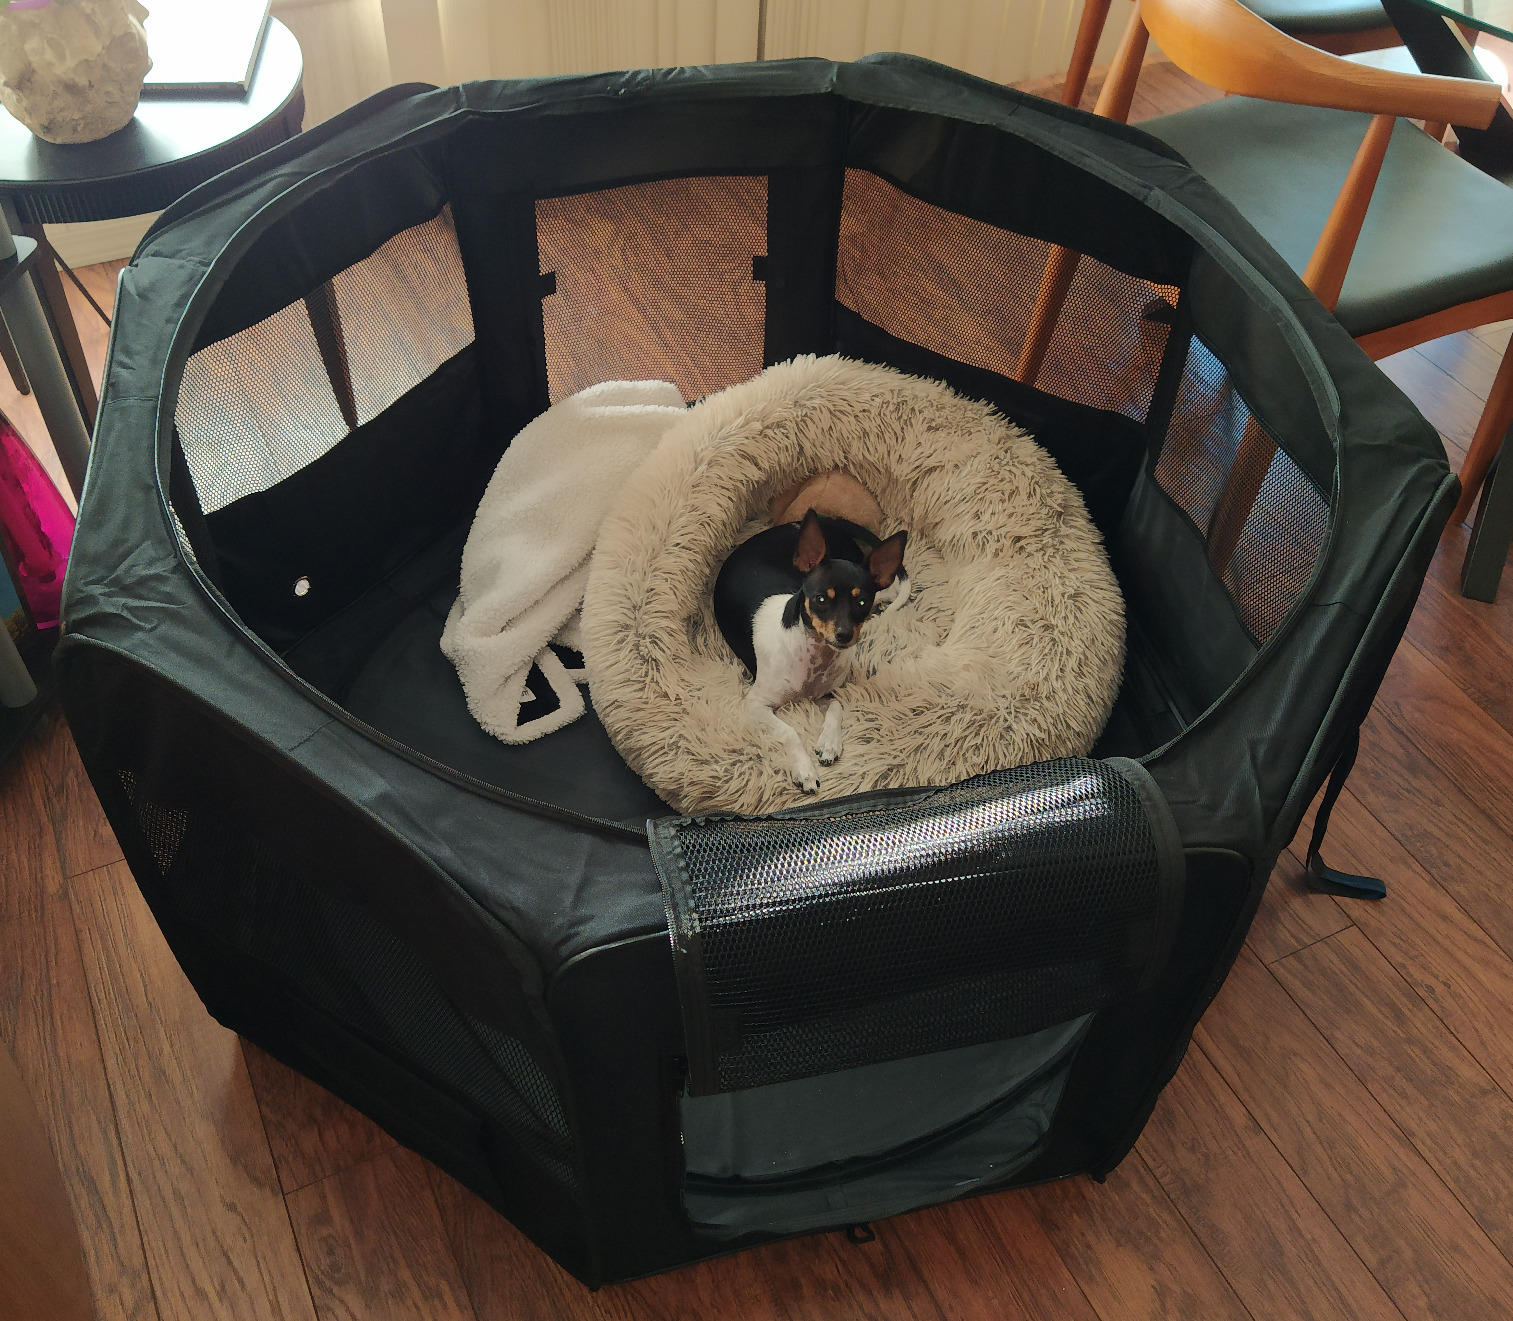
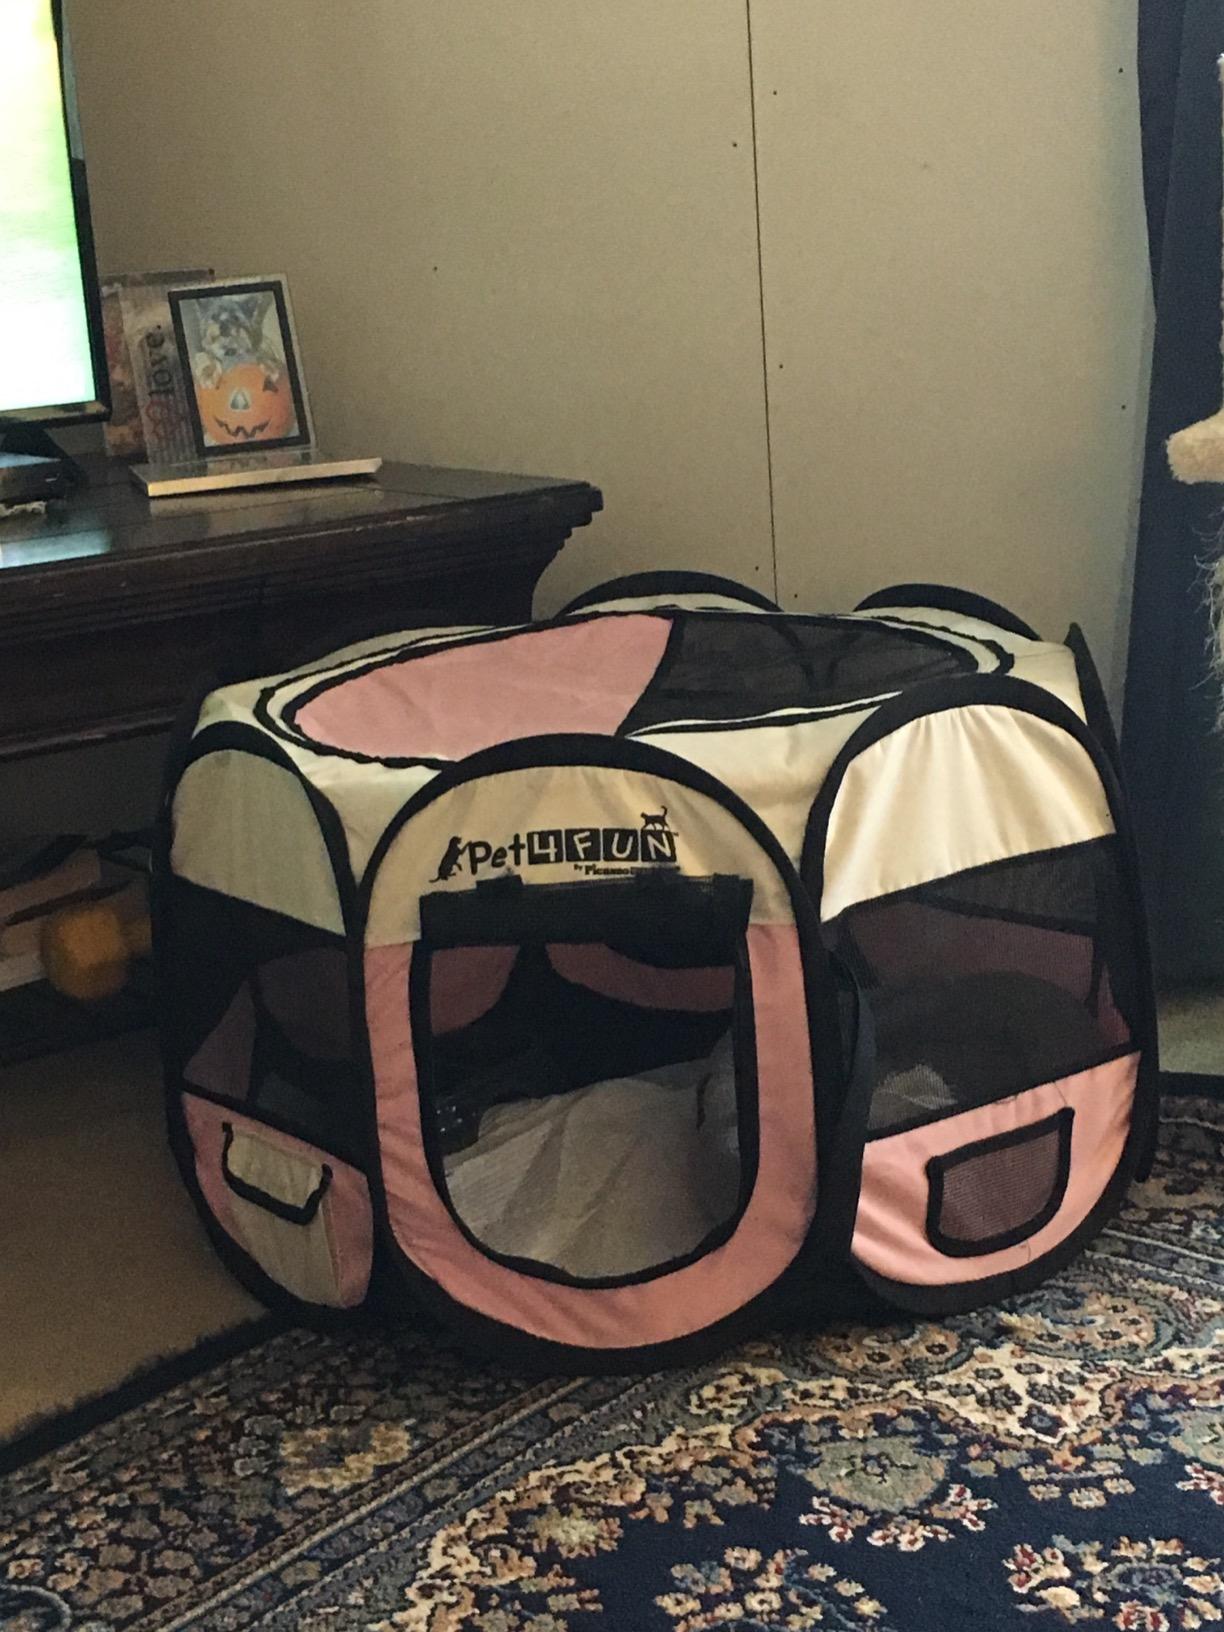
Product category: items_kennel
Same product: no